Spooky Stories for a Dark and Stormy Night

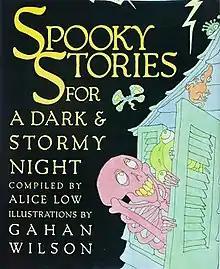
First edition cover

Spooky Stories for a Dark and Stormy Night is a children's horror anthology compiled by Alice Low and illustrated by Gahan Wilson. It was published in 1994, and contains nineteen stories by various authors. A majority of the collection is based on retelling folktales from around the world, but some are completely original, such as "Duffy's Jacket" and "Good-bye, Miss Patterson."